Bugatti Type 51

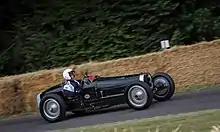
Bugatti Type 59 at the 2019 Goodwood Festival of Speed

The final Bugatti race car of the 1930s was the Type 59 of 1934. It used an enlarged 3.3 L (3257 cc/198 in, 72 x 100 mm) version of the straight-eight Type 57's engine sitting in a modified Type 54 chassis. The engine was lowered for a better center of gravity, and the frame was lightened with a number of holes drilled in the chassis. The signature piano wire wheels used splines between the brake drum and rim, and relied on the radial spokes to handle cornering loads. 250 hp (186 kW) was on tap, and eight were made.